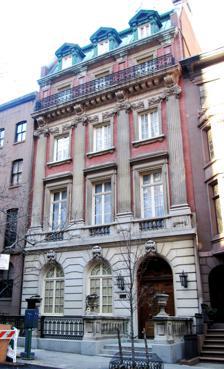
Building: James F. D. Lanier Residence
Country: United States of America
Year built: 1903
Historic house in Manhattan, New York United States historic place James F. D. Lanier Residence U.S. National Register of Historic Places New York City Landmark No. 1048 (2008) Show map of New York City Show map of New York Show map of the United States Location 123 East 35th Street Manhattan , New York Coordinates 40°44′51″N 73°58′47″W / 40.74750°N 73.97972°W / 40.74750; -73.97972 Built 1901-03 Architect Hoppin & Koen Architectural style Beaux-Arts NRHP reference No. 82003383 NYCL No. 1048 Significant dates Added to NRHP June 3, 1982 Designated NYCL September 11, 1979 The James F. D. Lanier Residence , also known as the James F. D. and Harriet Lanier House is a historic house at 123 East 35th Street between Park and Lexington Avenues in the Murray Hill neighborhood of Manhattan , New York City . History The residence was built in 1901–03, replacing two older houses on the site, and was designed in the Beaux-Arts style by Hoppin & Koen , who had studied at the École des Beaux-Arts in Paris, and worked in the office of McKim, Mead & White . The home was built for James F. D. Lanier , son of banker Charles D. Lanier , and his wife Harriet Bishop Lanier , daughter of Heber R. Bishop . It has a floor area of 11,638 sq ft (1,081.2 m 2 ). The house was designated a New York City landmark in 1979 and was added to the National Register of Historic Places in 1982. The house was listed for sale by Christie’s Real Estate in April 2022 for $33 million. The owner at the time was Bassam Alghanim, the Kuwaiti billionaire co-owner of the Alghanim Industries conglomerate. See also National Register of Historic Places listings in Manhattan from 14th to 59th Streets List of New York City Designated Landmarks in Manhattan from 14th to 59th Streets References Notes